Sarcasm

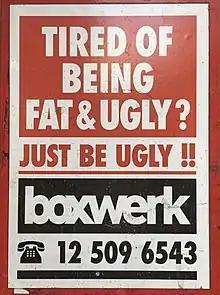
Use of sarcasm in an ad sticker of a boxing studio. The message is negative and directly mocks, or even jokingly insults, the person targeted by the advertisement.

Sarcasm is the caustic use of words, often in a humorous way, to mock someone or something. Sarcasm may employ ambivalence, although it is not necessarily ironic. Most noticeable in spoken word, sarcasm is mainly distinguished by the inflection with which it is spoken or, with an undercurrent of irony, by the extreme disproportion of the comment to the situation, and is largely context-dependent.